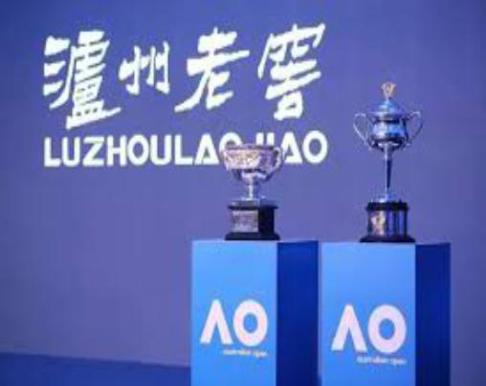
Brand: luzhoulaojiao-1
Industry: Food